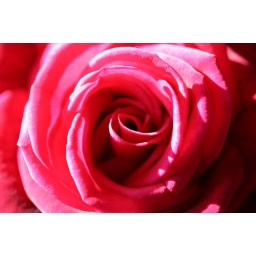
A red rose in its fullest bloom, in its prime.